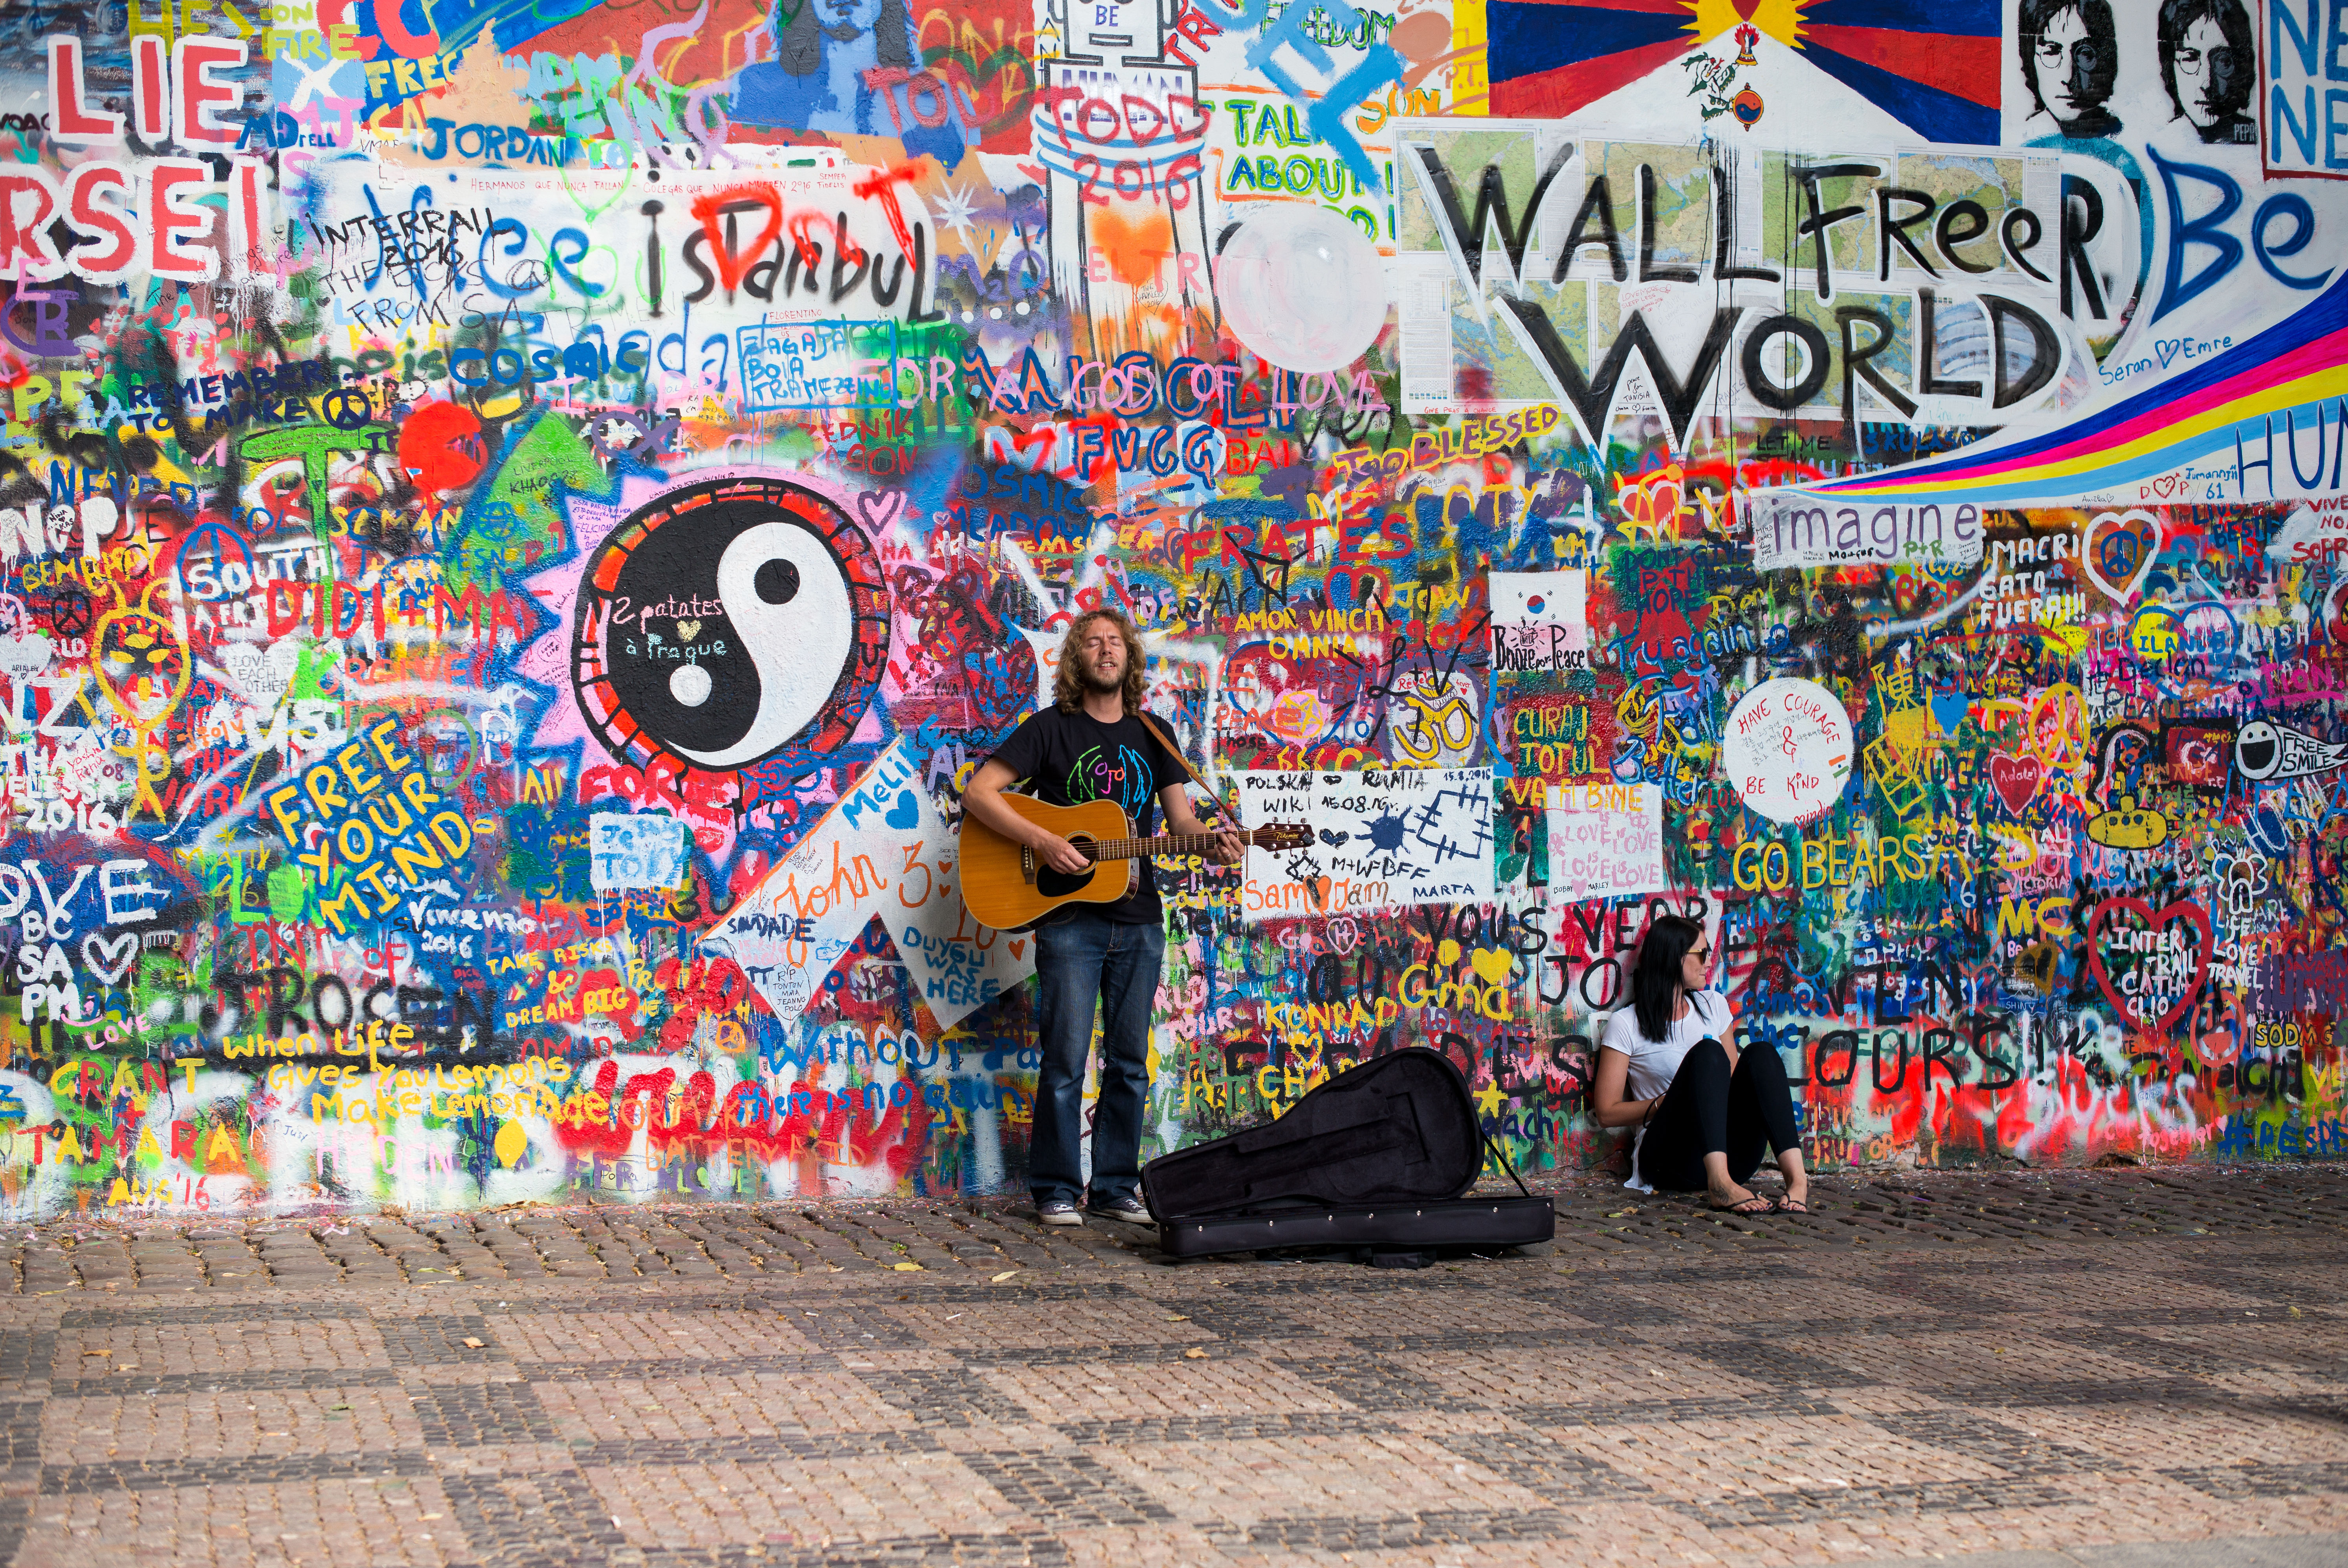
street, guitar, city, wall, cityscape, summer, travel, europe, prague, musician, tourism, graffiti, player, street art, art, cool image, m, mural, praga, 50, john, quarter, i, leica, mala, 240, summilux, strana, czech, czechia, cesko, praha, praag, prag, grafitti, lesser, lennon, urban area